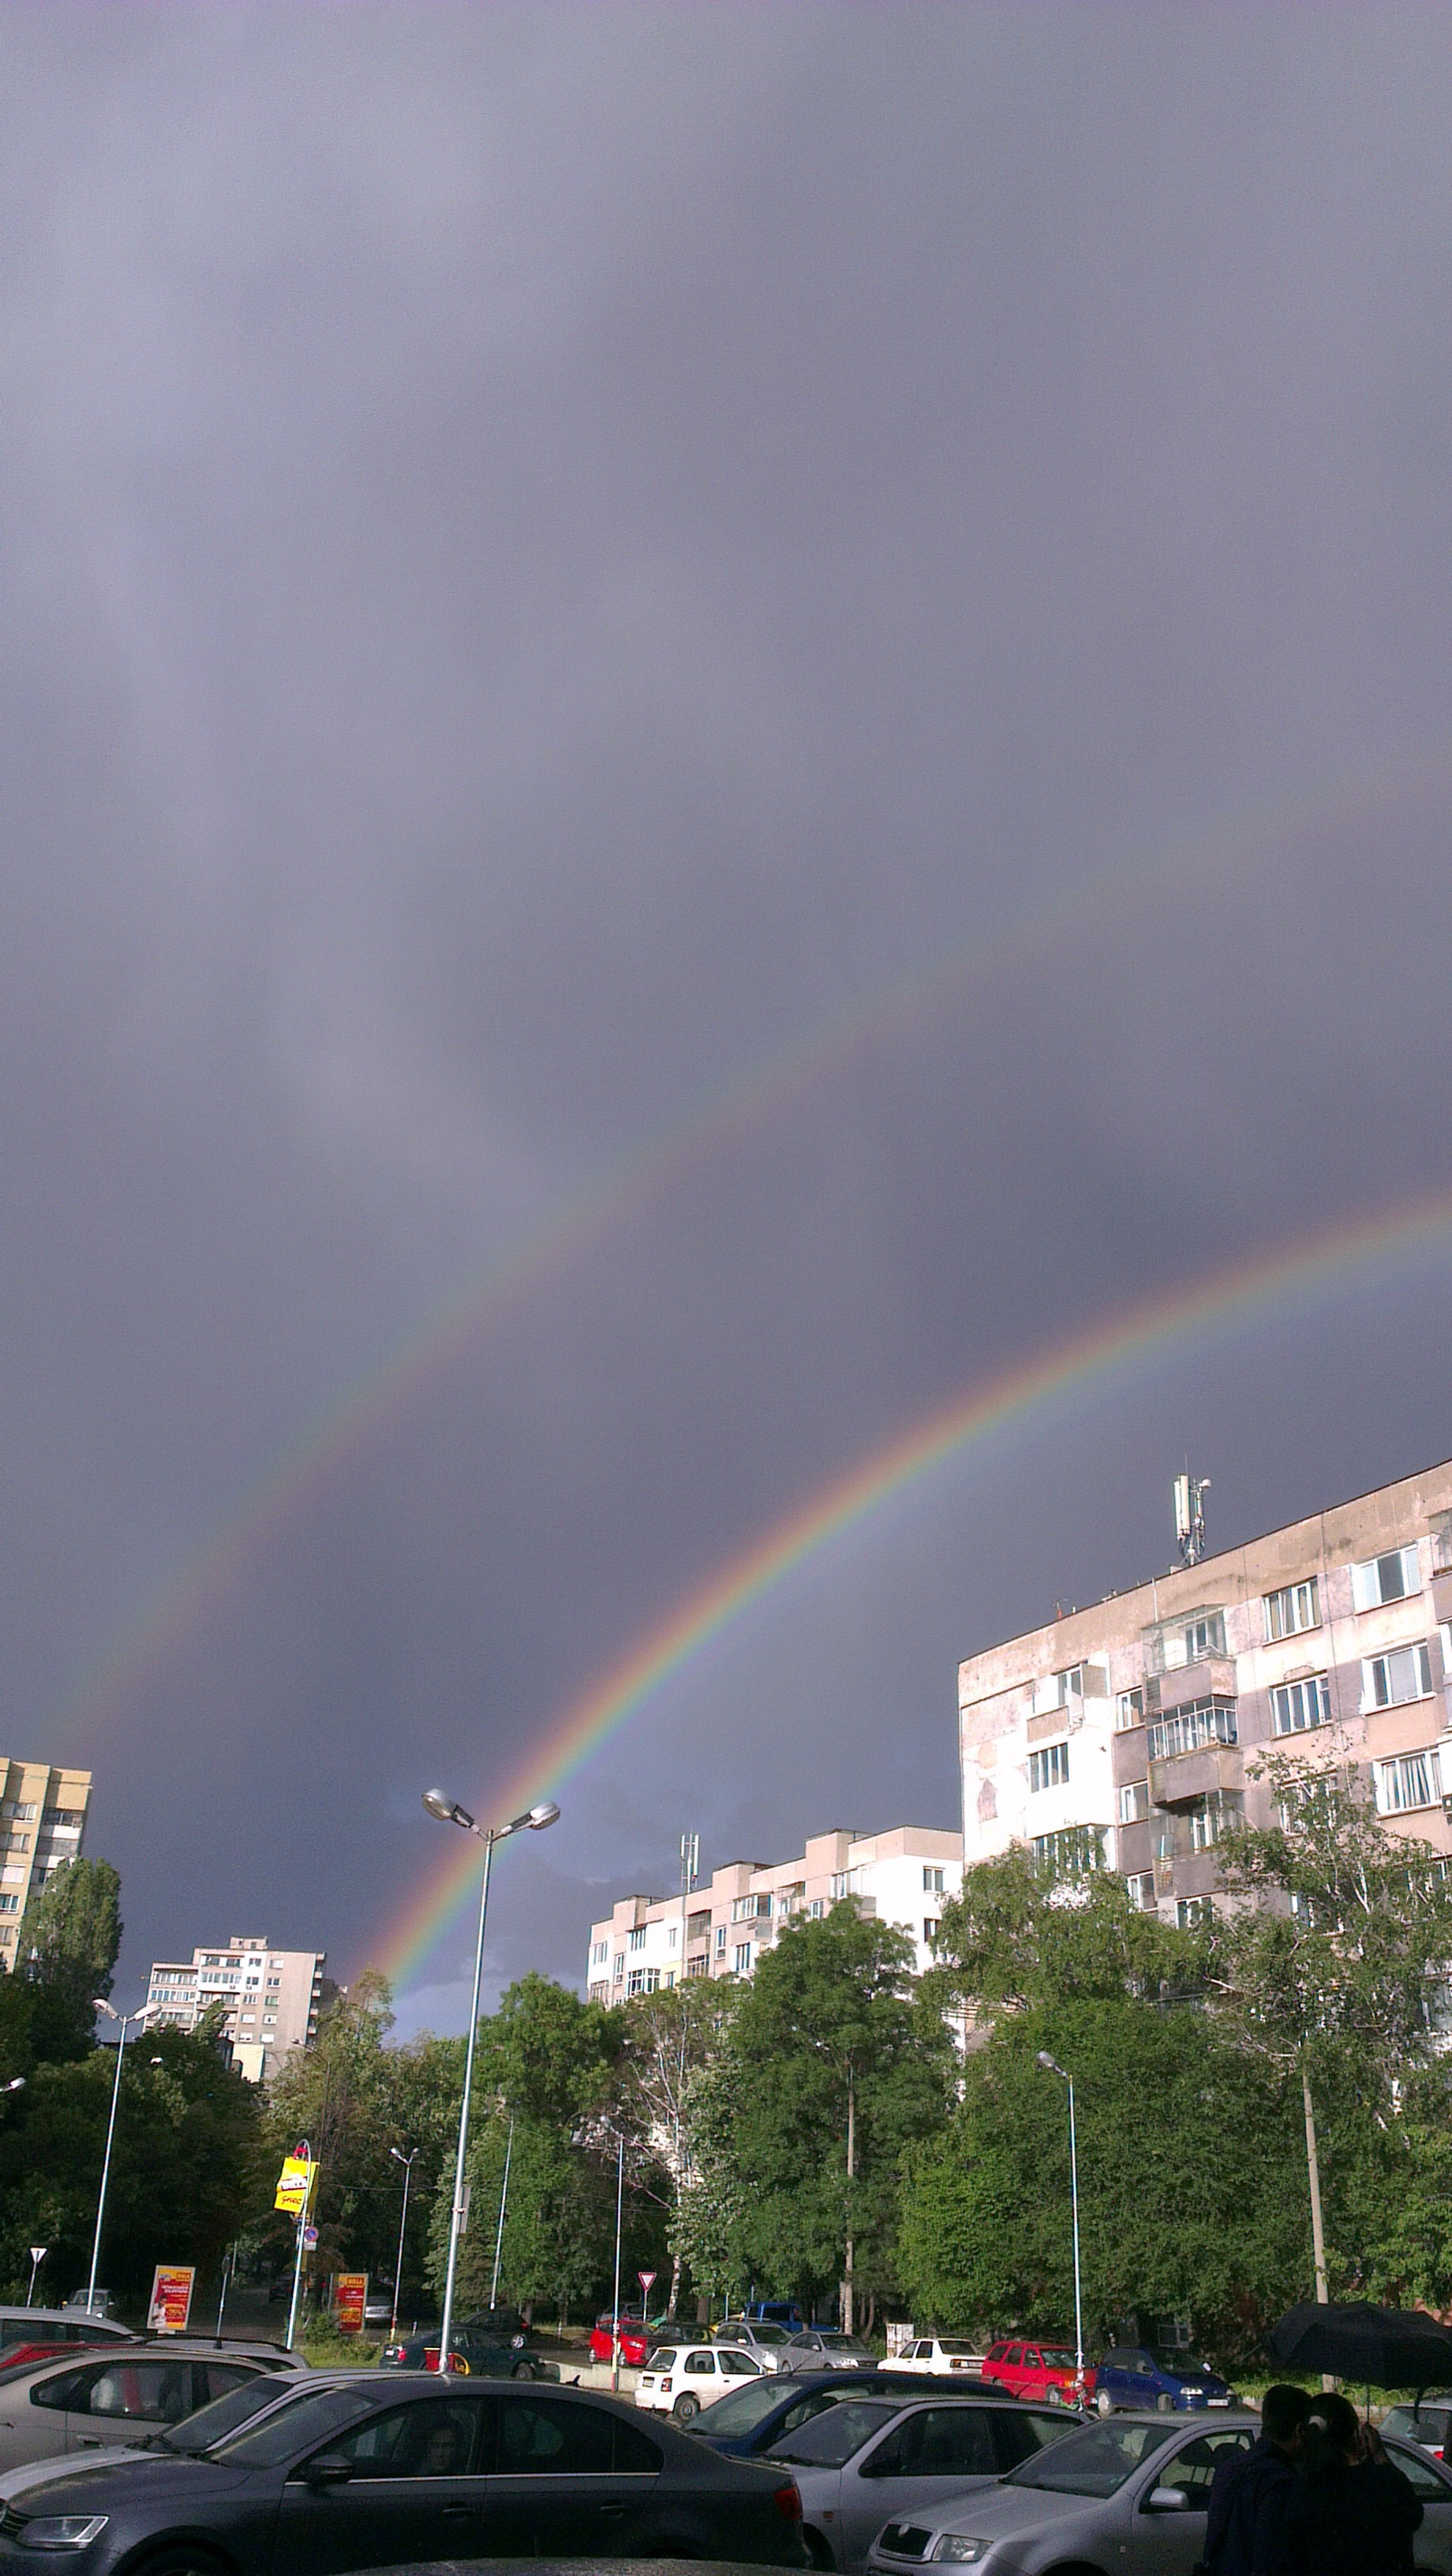
cloud, sky, weather, stadium, rainbow, meteorological phenomenon, atmosphere of earth